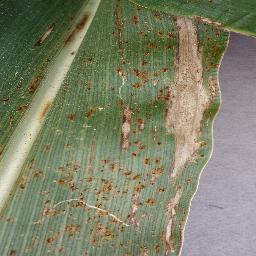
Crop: corn
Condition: (maize)_northern_blight